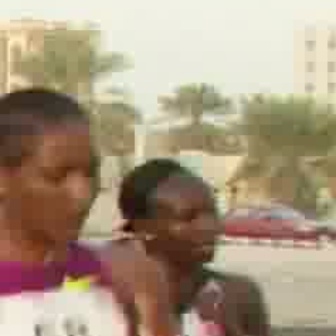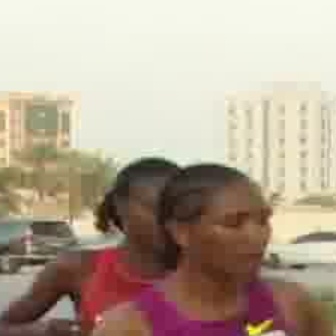
  Please identify the target specified by the bounding box [6,150,95,240] in the first image and locate it in the second image. Return the coordinates in [x_min,y_min,x_max,y_max] format.
Answer: [188,198,264,275]